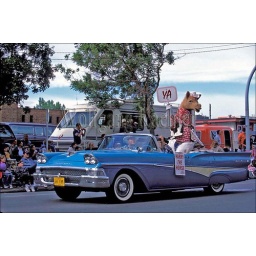
Canada, alberta, calgary, calgary stampede parade, harry the horse in classic car